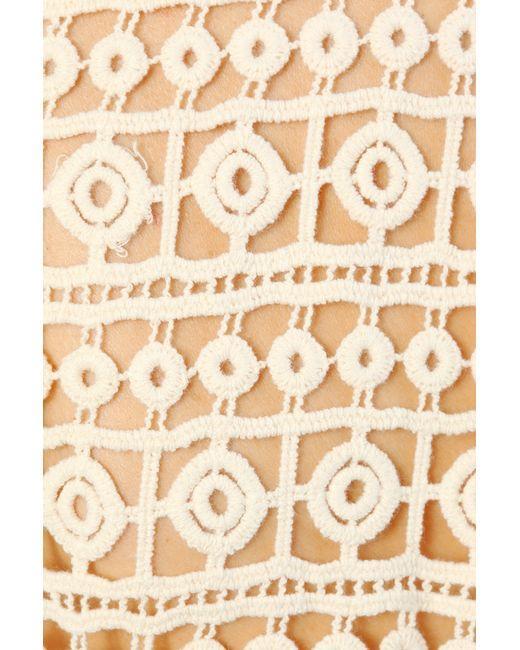
Beiges Top mit weißem Spitzen-Overlay